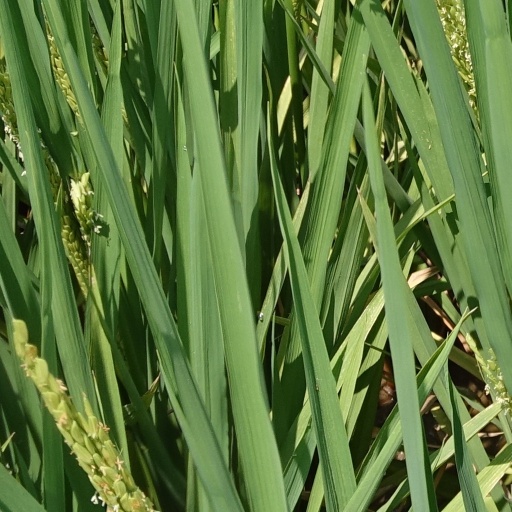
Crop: rice